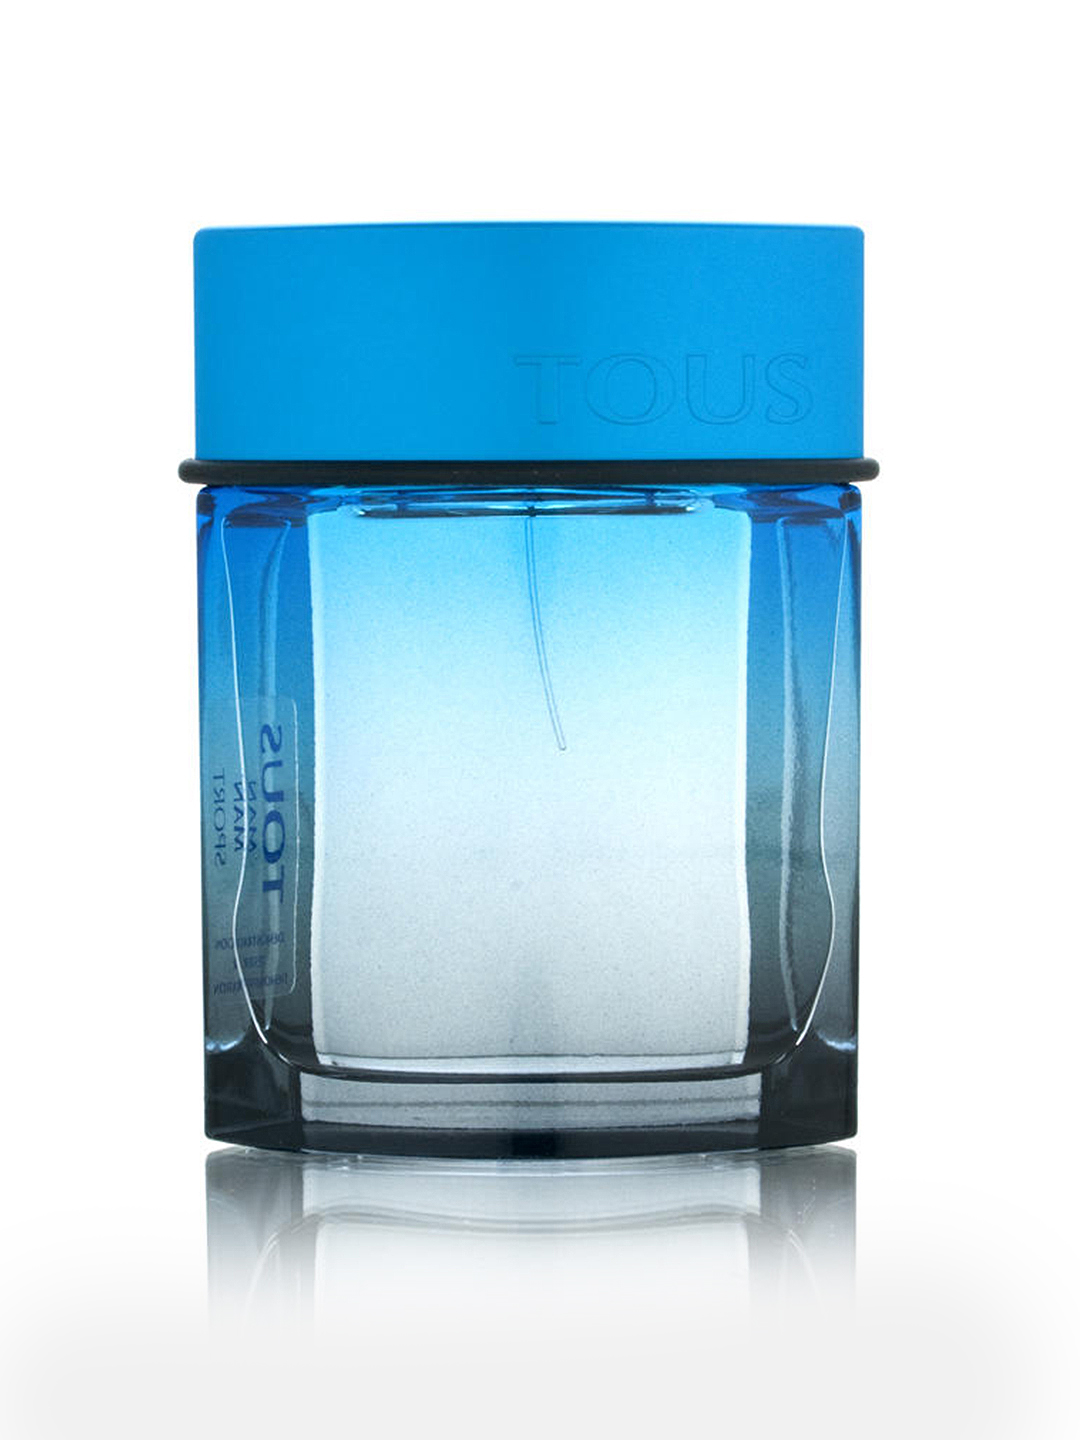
NA
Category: Personal Care / Fragrance / Perfume and Body Mist
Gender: Men
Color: NA
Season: Spring 2017
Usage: NA